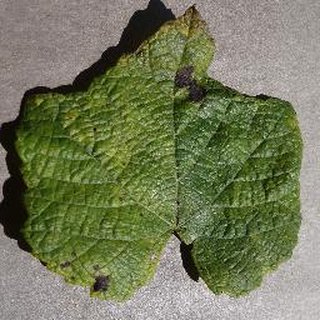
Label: grape_leaf_blight